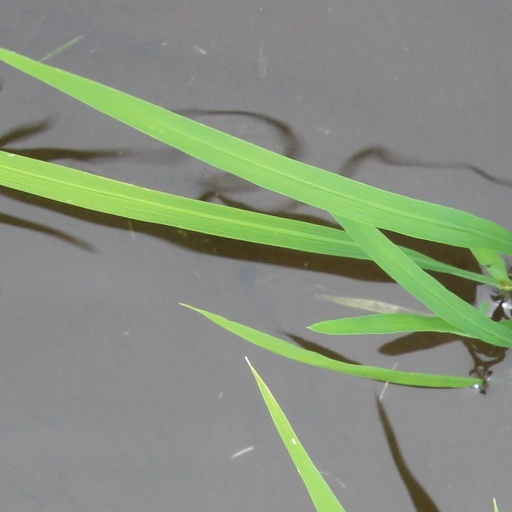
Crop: rice